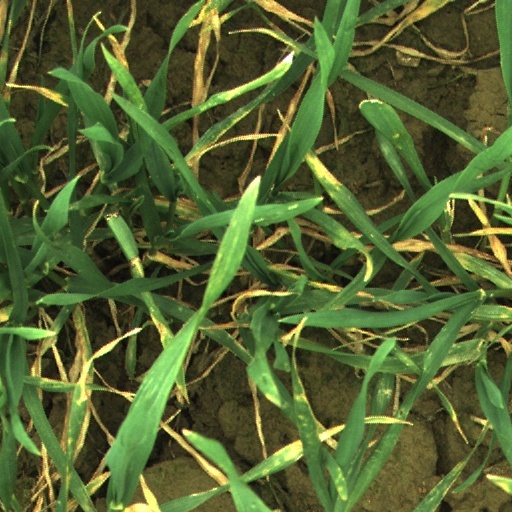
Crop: wheat